Harry Fowler

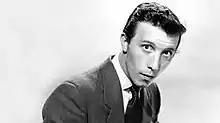

Henry James Fowler (10 December 1926 – 4 January 2012) was an English character actor in film and television. Over a career lasting more than six decades, he made nearly 200 appearances on screen.